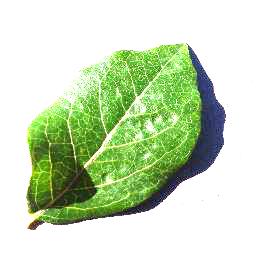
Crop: blueberry
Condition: healthy